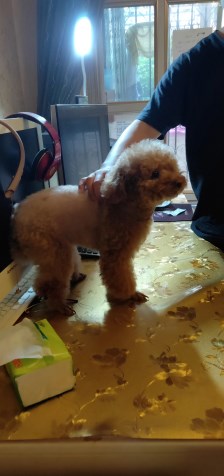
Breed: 7449-n000128-teddy